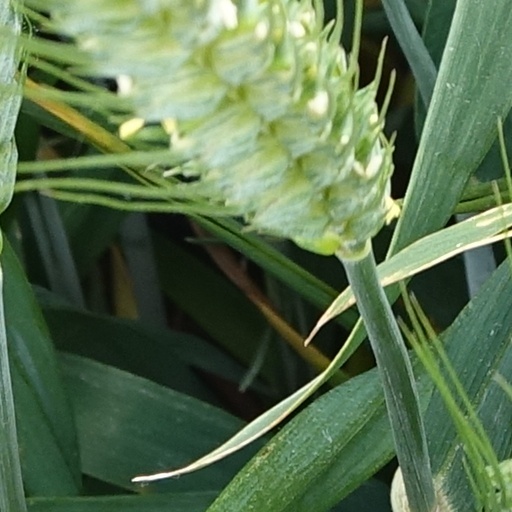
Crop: wheat